Mikoyan-Gurevich MiG-23

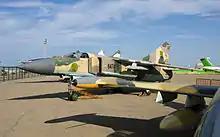
Libyan MiG-23

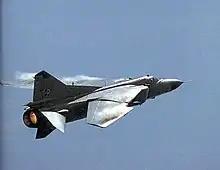
A Hungarian MiG-23MF in flight

Libya received a total of 54 MiG-23MS and 15 MiG-23UBs between 1975 and 1978, as well as 35 to 38 MiG-23BNs. These aircraft entered service with the 1040th, 1050th, 1060th and 1070th Squadrons. The 1040th and 1050th Squadrons were staffed by Syrian Air Force personnel.